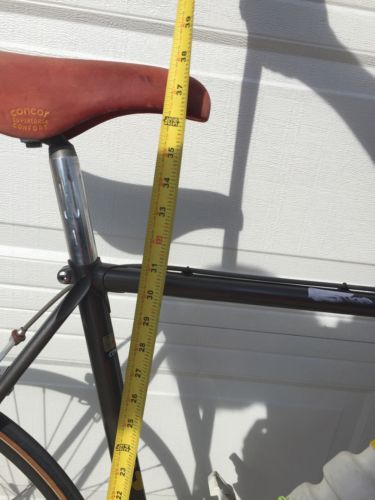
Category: bicycle